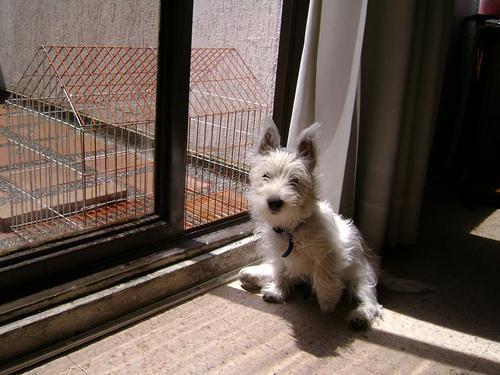
West_Highland_white_terrier